Sam Wo

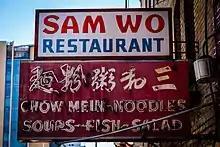
The iconic Sam Wo neon sign (in 2014, at 813 Washington)

The unique layout of the original location at 813 Washington had patrons enter through the street-level kitchen after which they would ascend narrow stairways to dining rooms on the second and third stories. A dumbwaiter was used to deliver food to the upper floors, and patrons paid the cashier in front after dining.